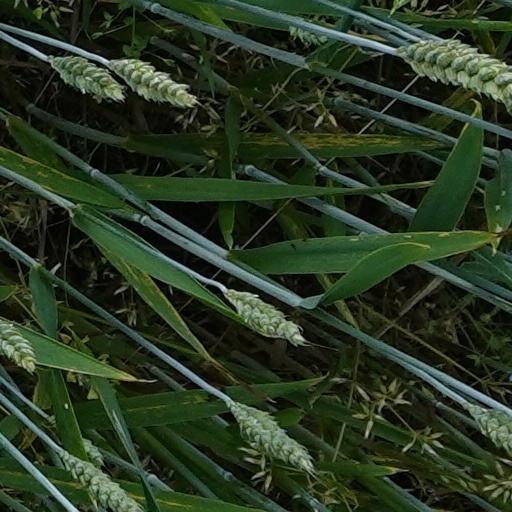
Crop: wheat